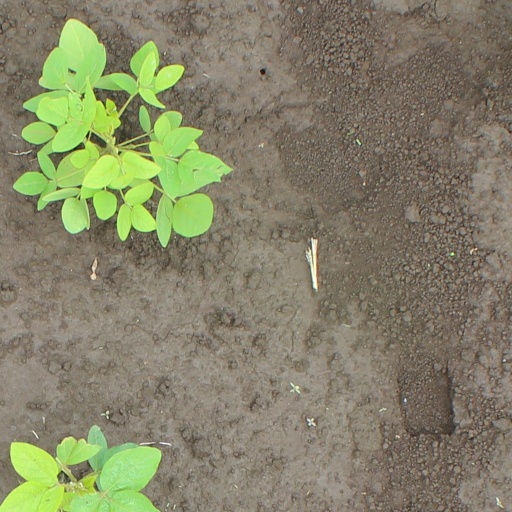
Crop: soybean